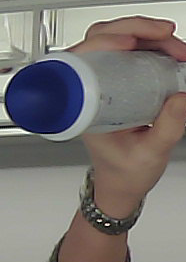
Product: dove_spray